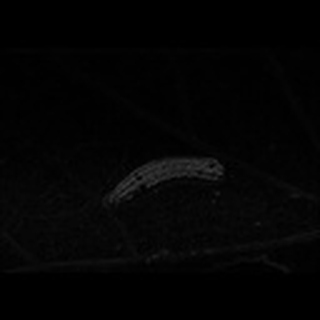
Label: cotton_army_worm